Fulham Palace

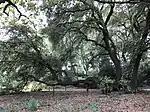
Fulham Palace ancient Oak

The palace's moat, which is a scheduled monument, was nearly in length. It was the largest domestic moated site in medieval England, but its origin is unknown. The first known reference to the moat was in a 1392 document that refers to "magna fossa" ('great ditch'), but it is thought to be much older. Its distance from the palace suggests that it might have had a function other than defence. An alternative idea is that it was built by the Danes as a safeguard against flooding by the Thames.